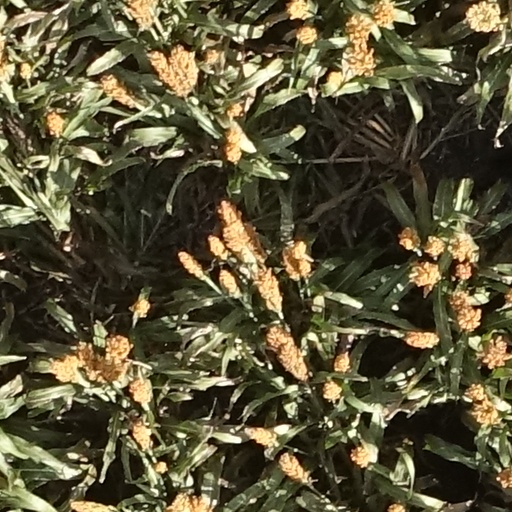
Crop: sorghum